Cercanías Zaragoza

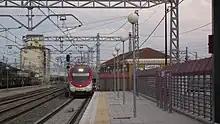
Train arriving at Casetas station

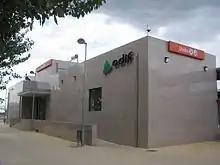
Utebo station

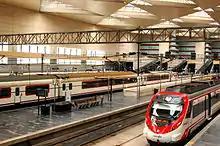
Cercanías train bound for Miraflores station at Zaragoza-Delicias

The trains in this line run once an hour, but in peak hour, from 7 to 9:30am and from 17:00 to 18:30 the trains run every 30 minutes, with one train added to the line. Since the Zaragoza-Goya station was opened, regional trains passengers can go to the line C1.